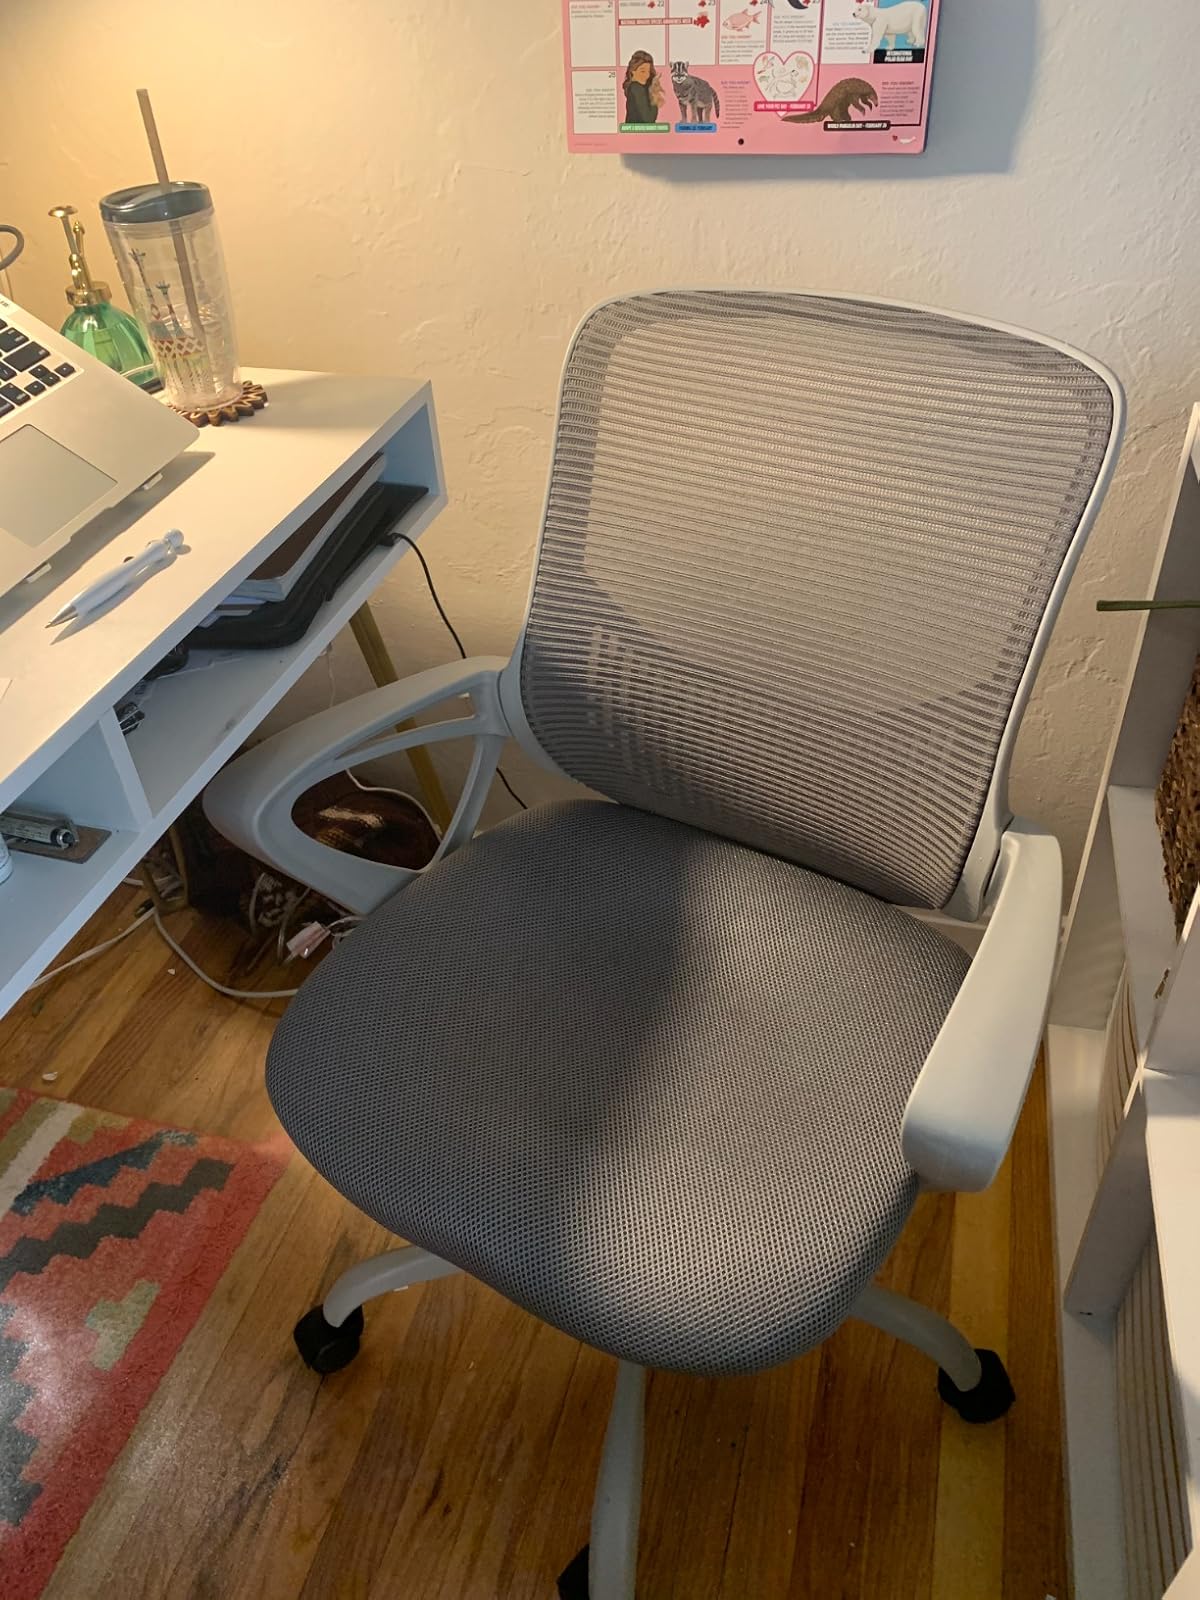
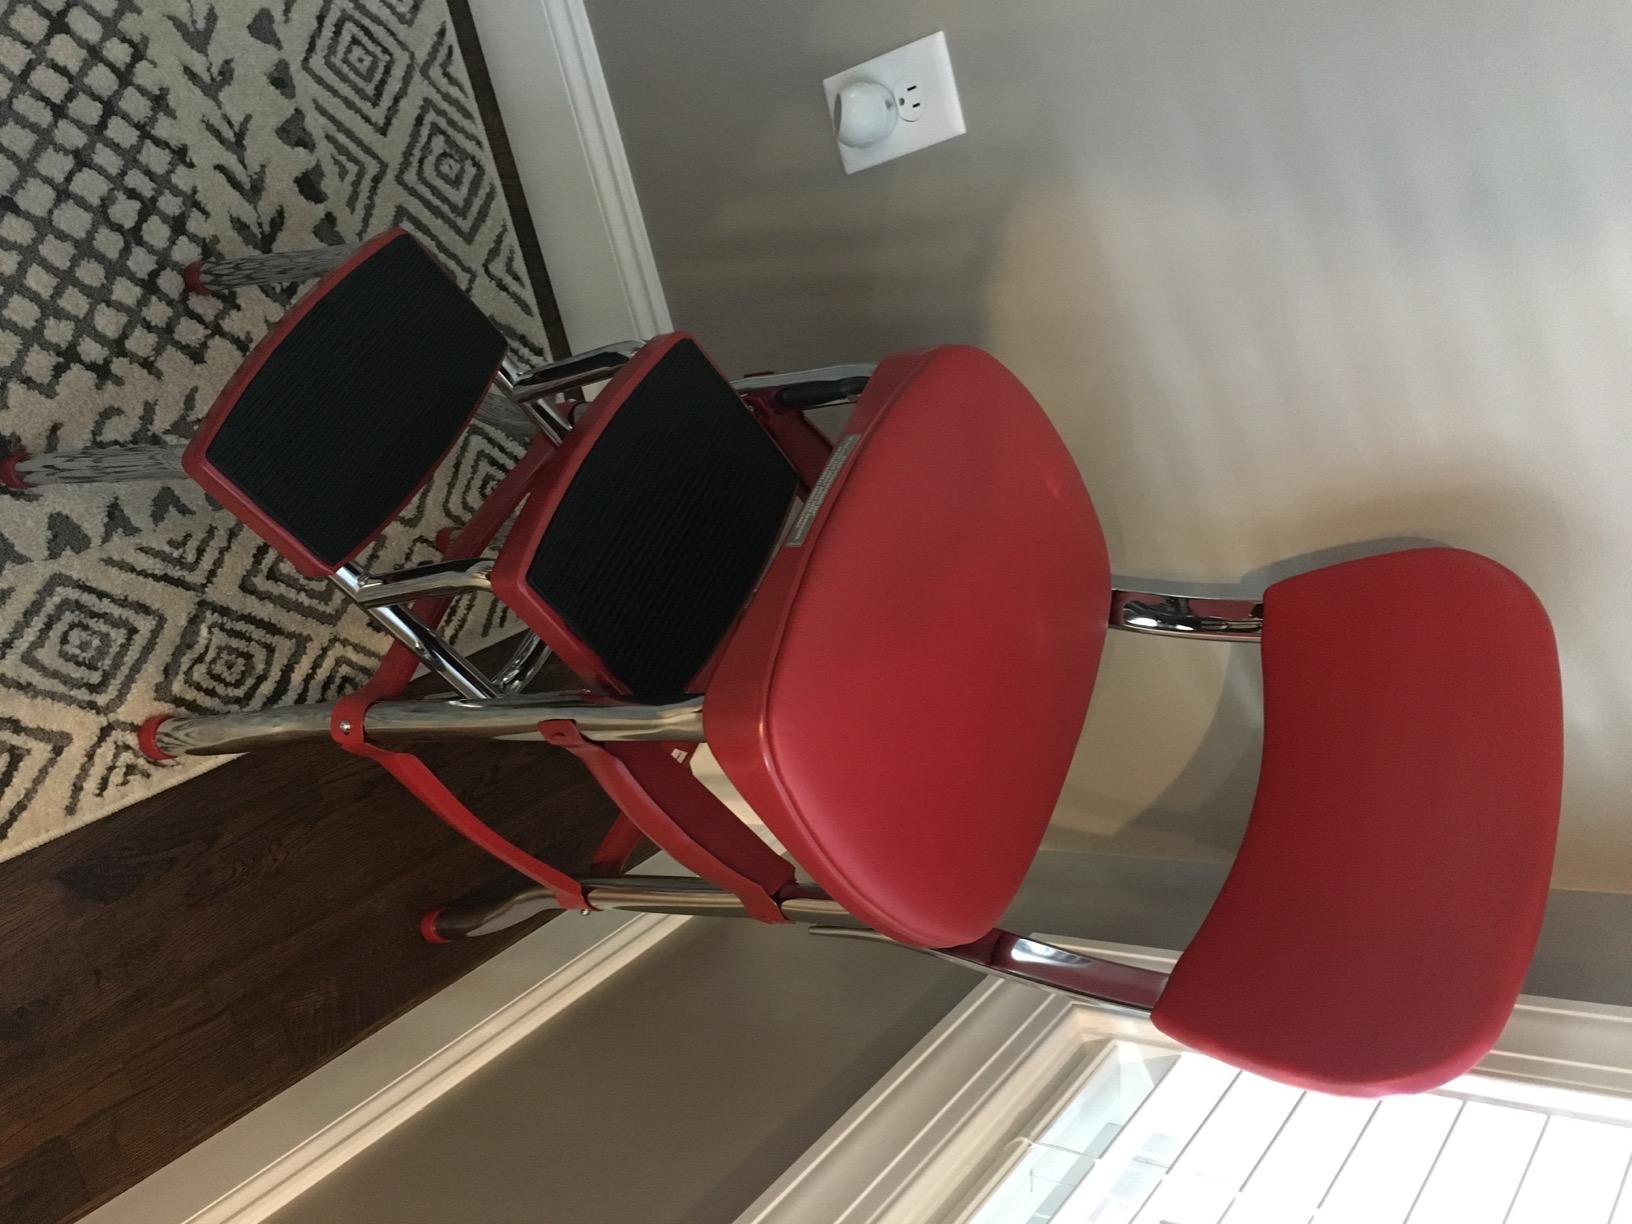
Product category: items_chair
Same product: no